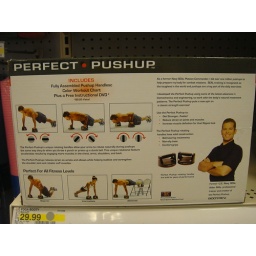
More photos of the product in use. still consistent use of the black band with the Perfect Pushup in white letters